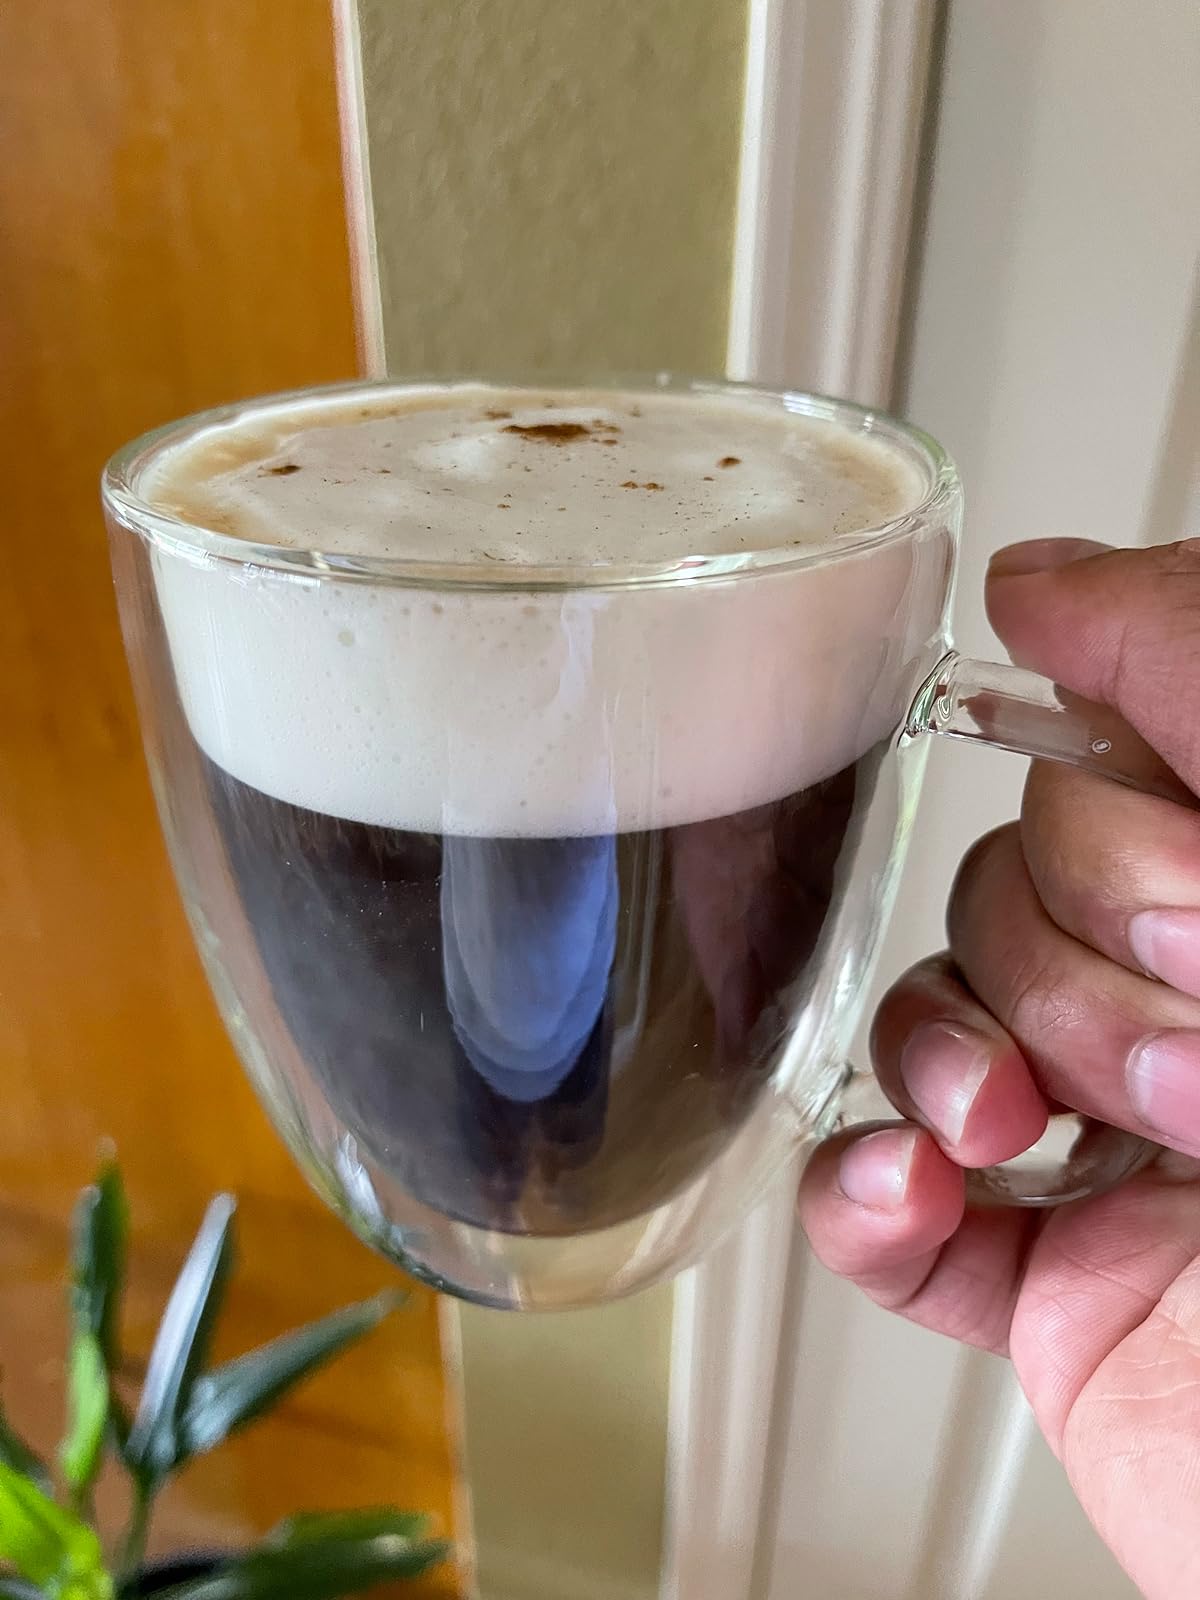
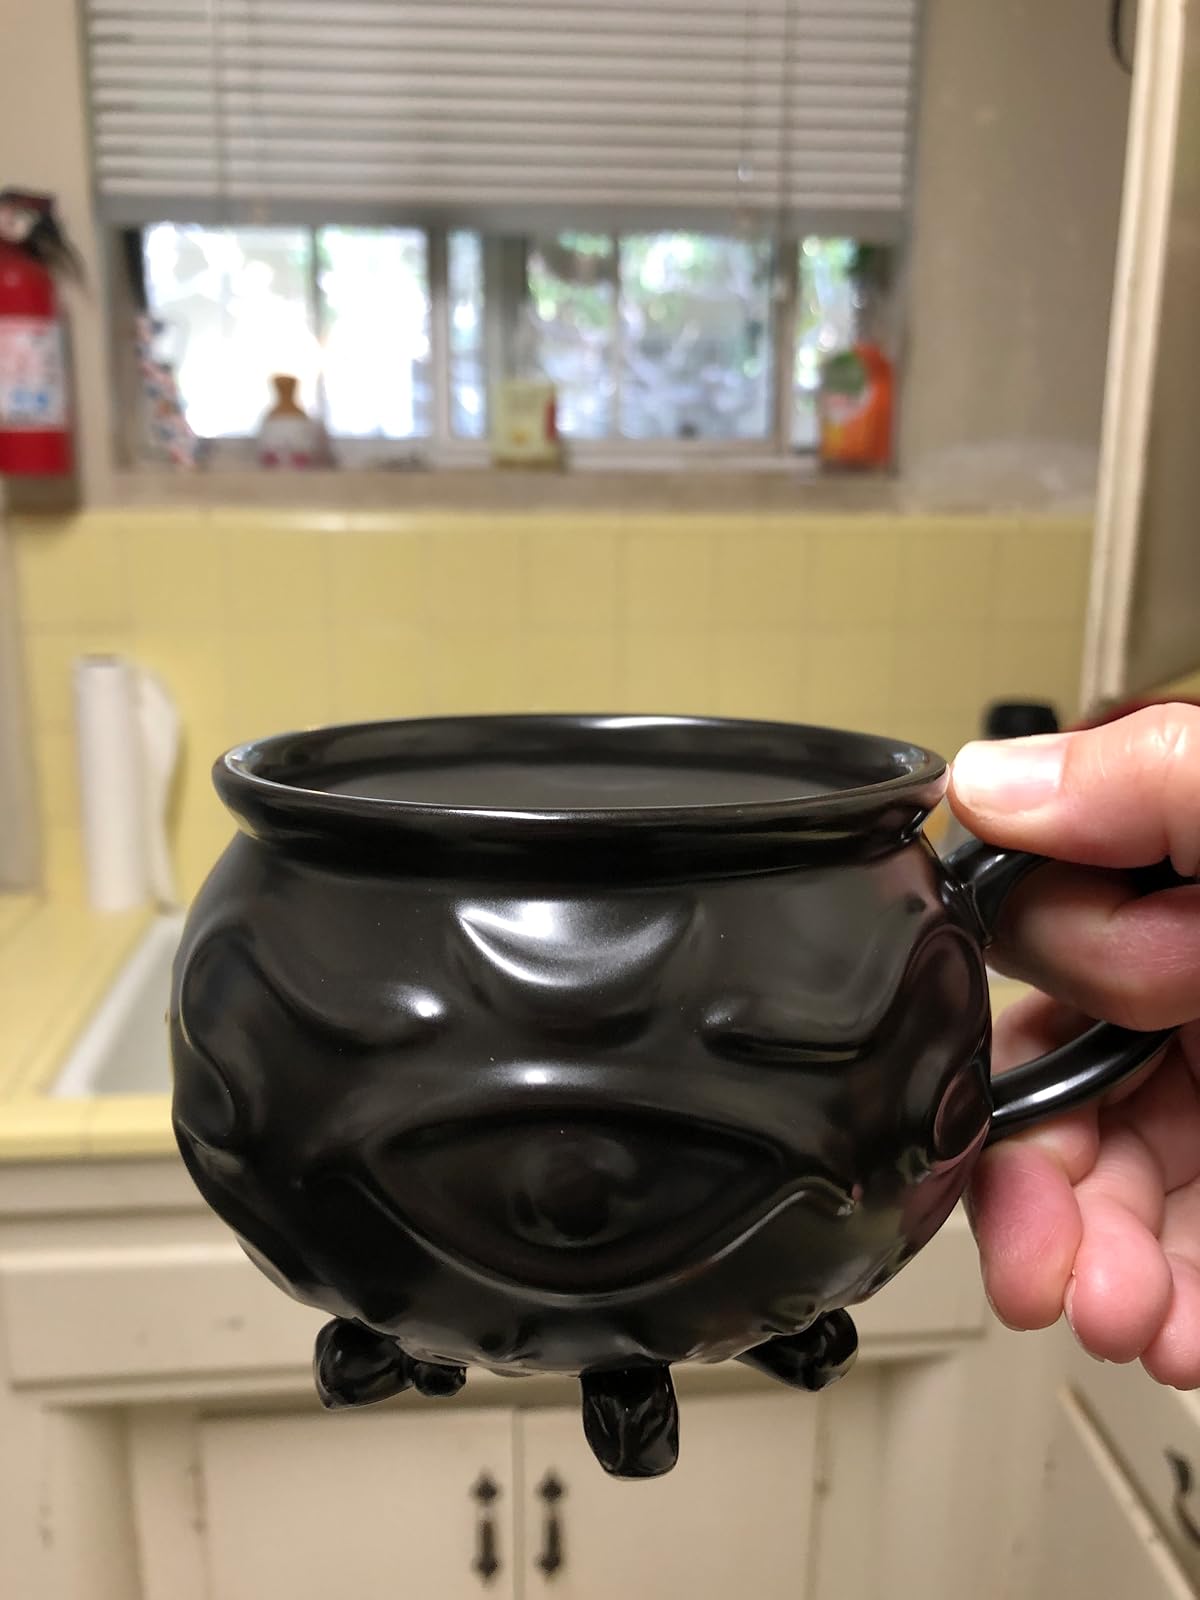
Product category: items_mug
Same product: no